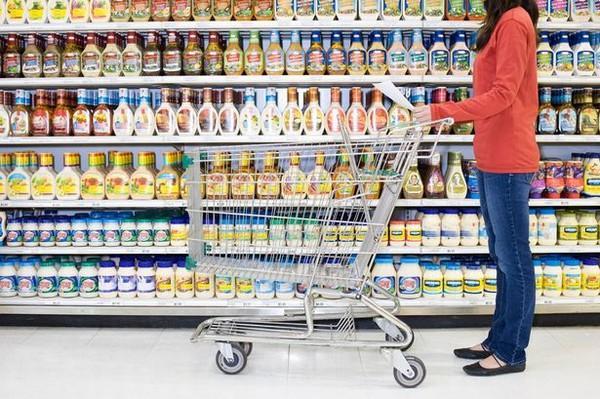
có một người đang đẩy một chiếc xe đẩy siêu thị